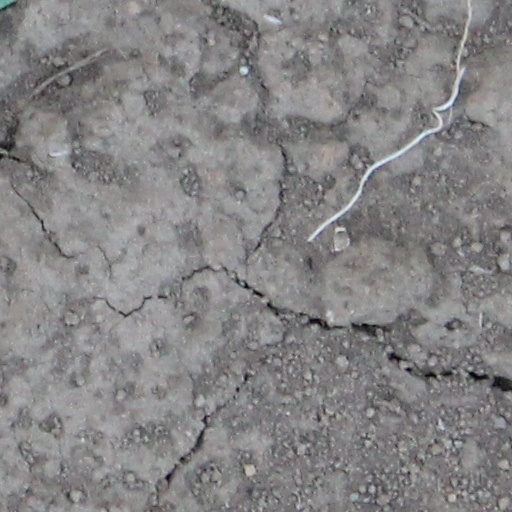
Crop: wheat